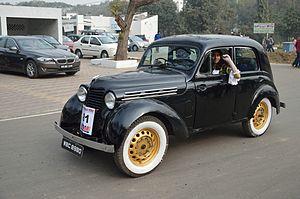
La Renault Juvaquatre est une automobile du constructeur automobile français Renault, commercialisée entre 1937 et 1960.